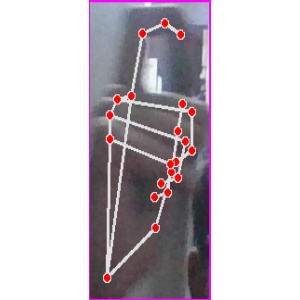
अक्षर: ट